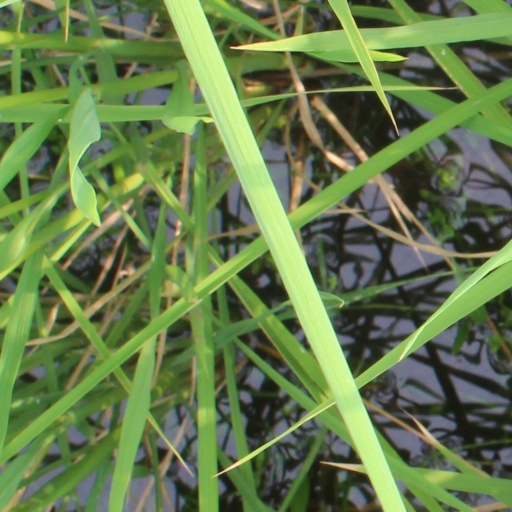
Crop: rice